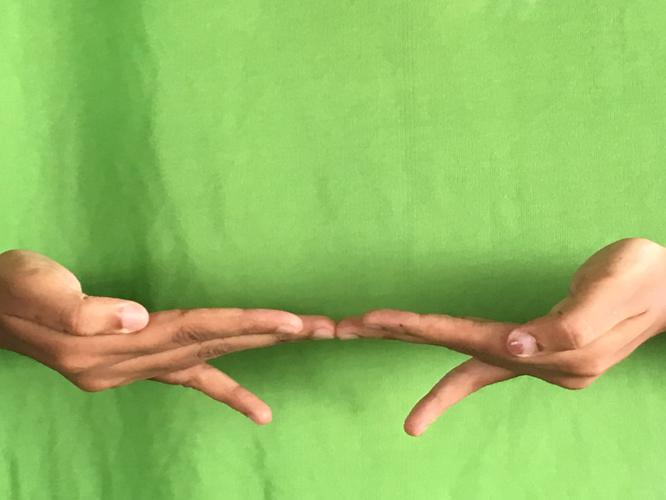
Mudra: Khatva
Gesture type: double_hand